Corrado Guzzanti

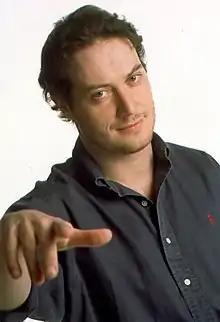
Guzzanti in the 2000s

Corrado Guzzanti (born 17 May 1965) is an Italian satirical actor, director, screenwriter, comedian and impersonator. He has become famous both for his impersonations of Italian personalities (politicians, journalists, entertainment and television celebrities), and for playing his own characters inspired by contemporary society. He is the director of the film "Fascisti su Marte" ("Fascists on Mars", 2006). In 2010 he received the "Forte dei Marmi Political Satire Award". He has been described as a genius of satirical comedy, "the most interesting satirical author and actor today", and "among the comedians best loved by the Italian public".